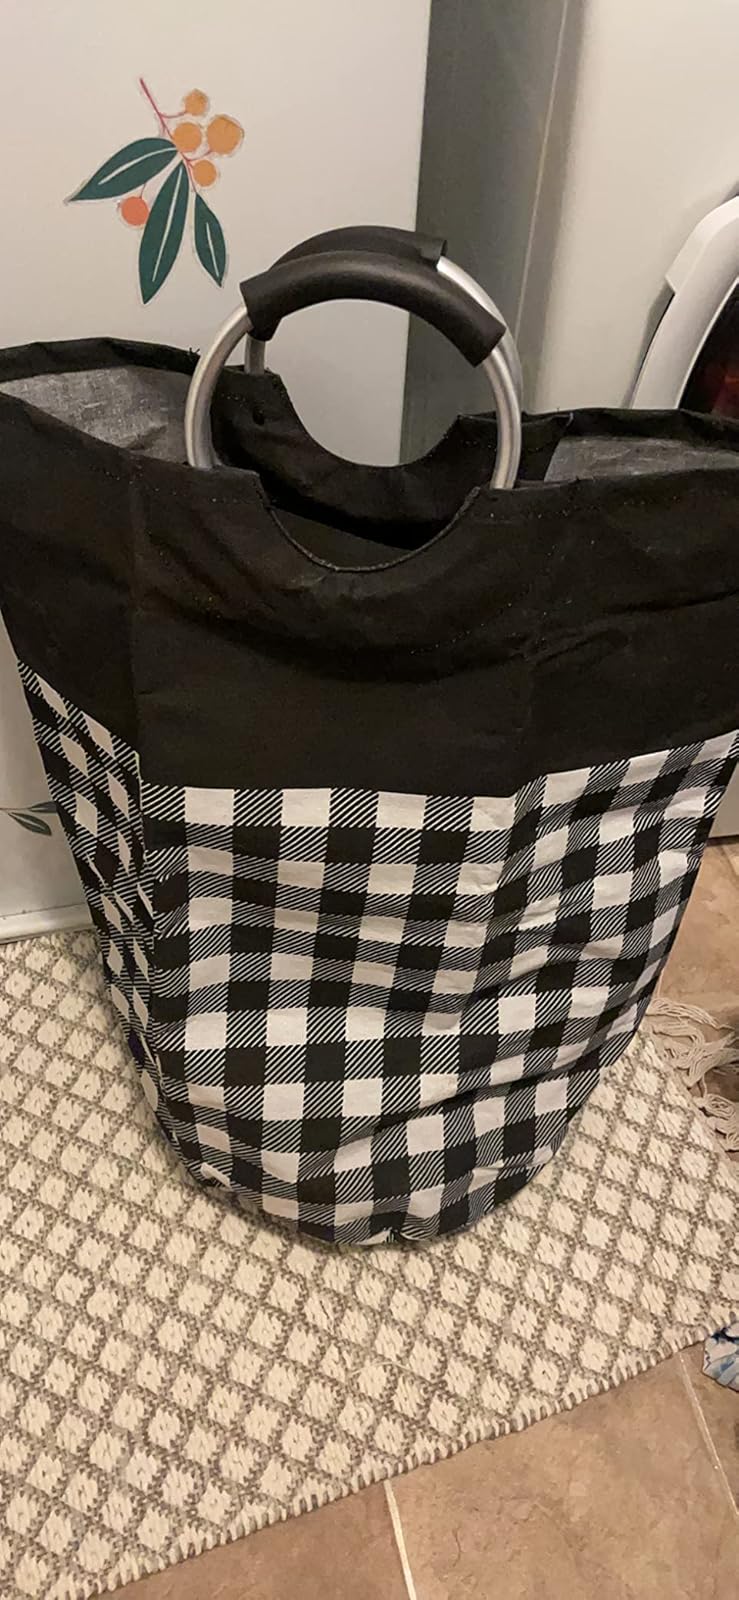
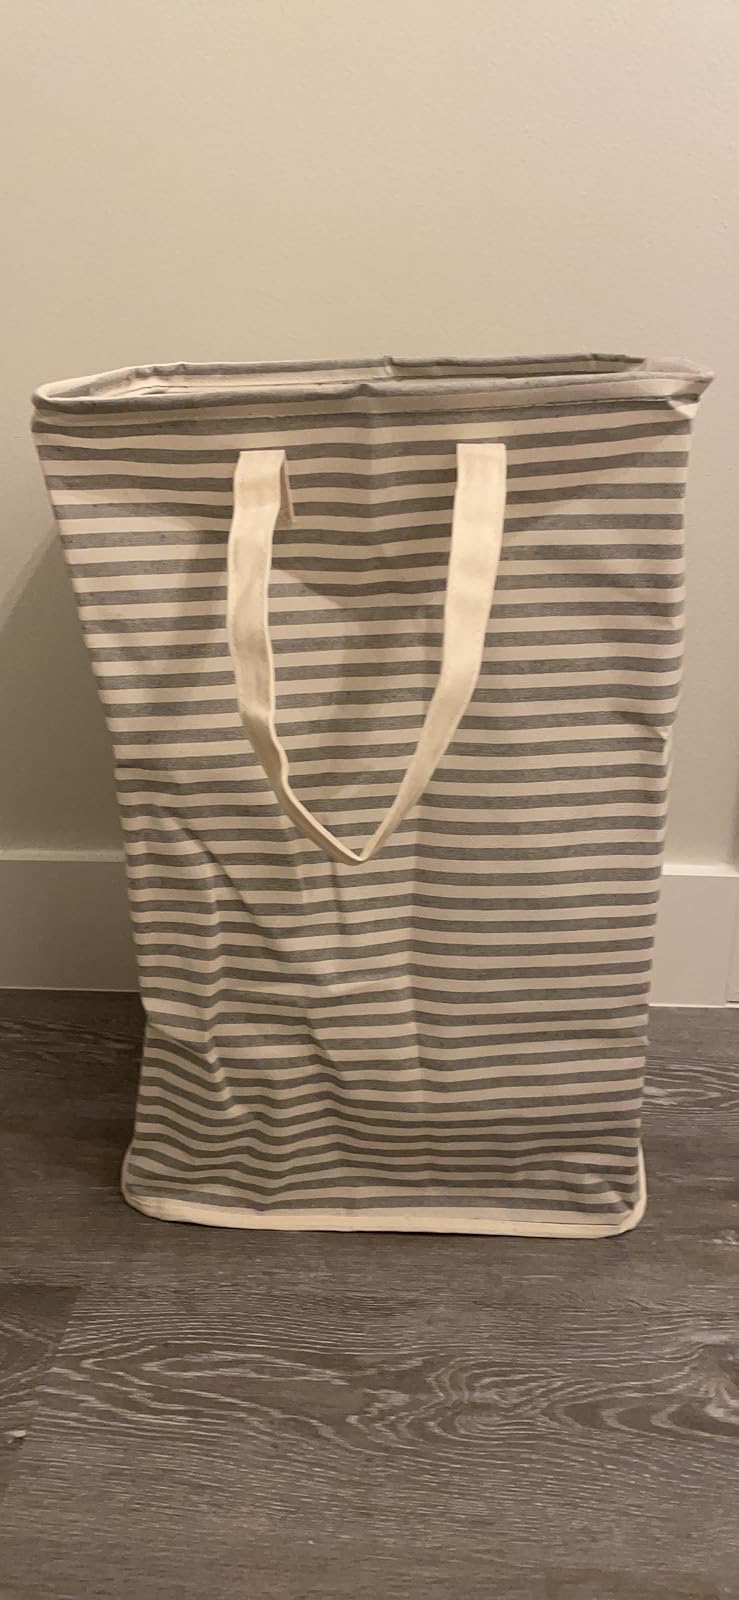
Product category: items_hamper
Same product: no